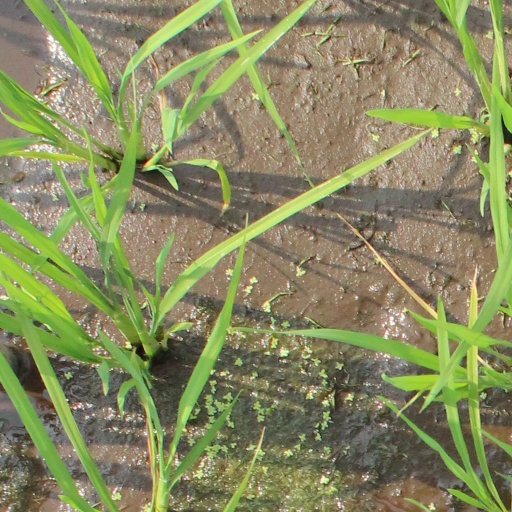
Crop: rice